John Gregory Bourke

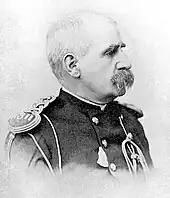
Portrait of Bourke that accompanied a eulogy published in "American Anthropologist" (July 1896)

Bourke kept a diary in sequential journals throughout his adult life, documenting his observations in the West. He used these notes as the basis for his later monographs and writings.